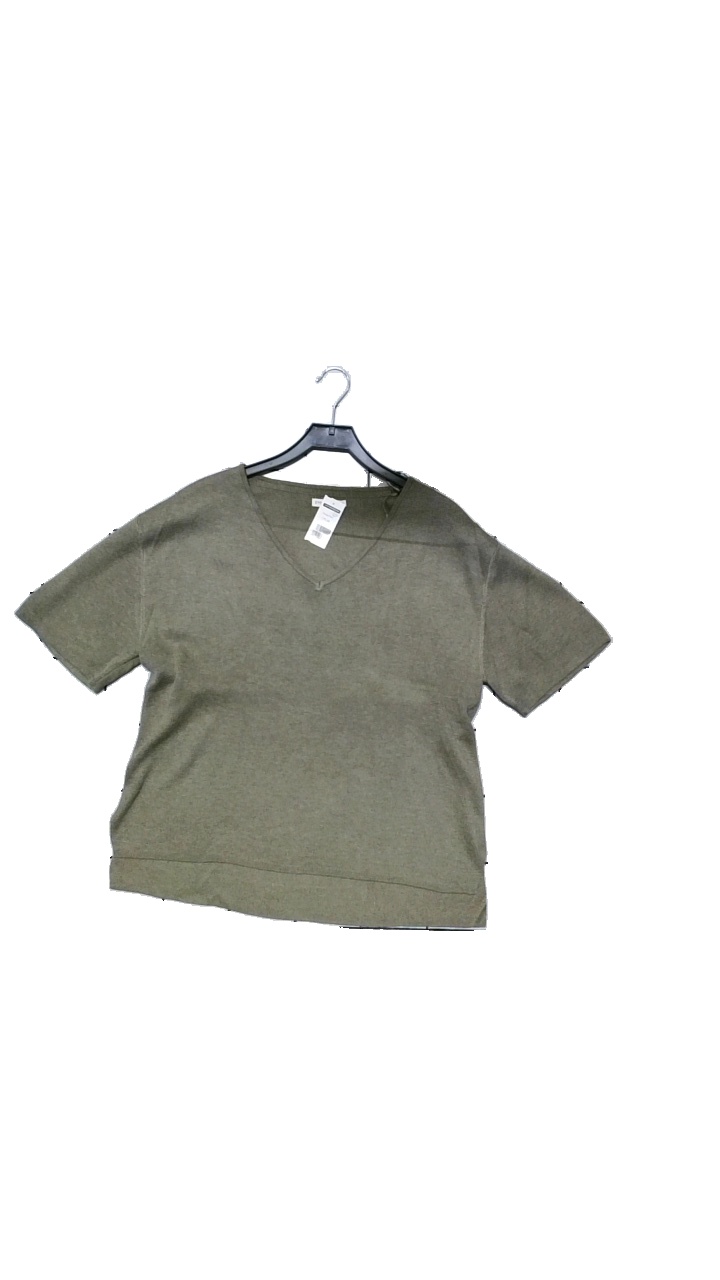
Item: Sweater (Ladies)
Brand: Stockhlm
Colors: Green
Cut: Loose, V-collar
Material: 50% viscose, 25% polyamide, 25% polyester
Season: All
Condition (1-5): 5
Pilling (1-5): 4
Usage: Reuse
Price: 150-250